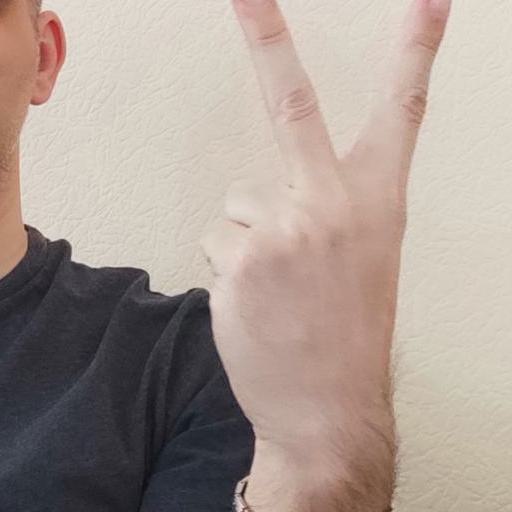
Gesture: peace_inverted